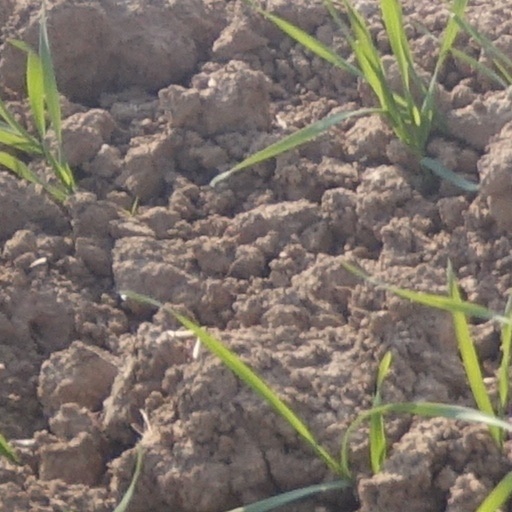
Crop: wheat